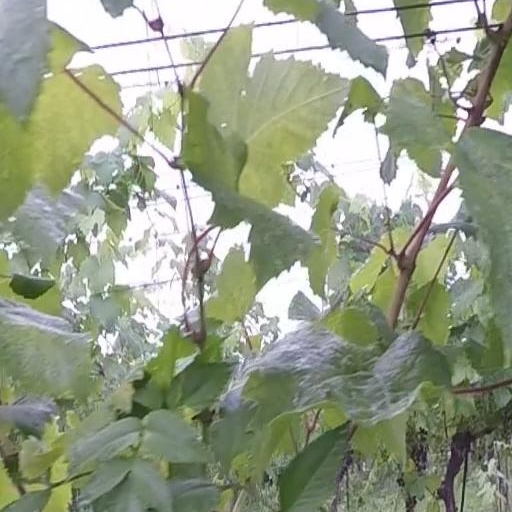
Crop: grape